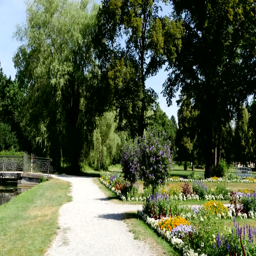
gardens and park steady cam , walking the alleys